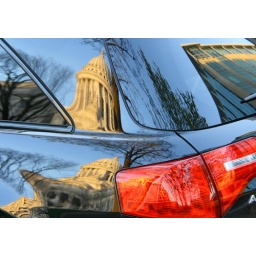
...the capitol and a downtown building reflect a couple times in this black acura MDX parked on the capitol loop...